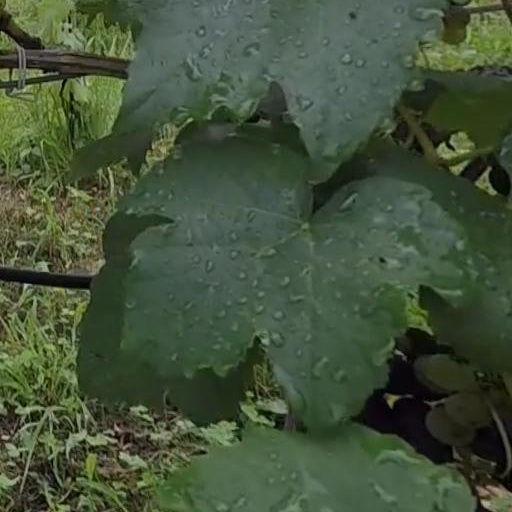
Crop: grape